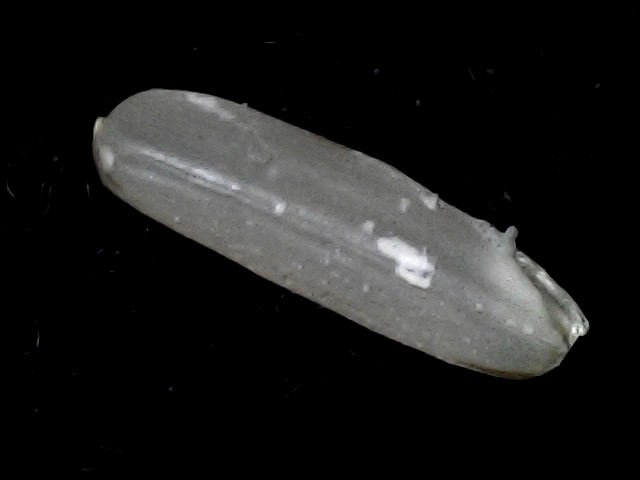
Rice variety: BD57